2000 Malaysian Grand Prix

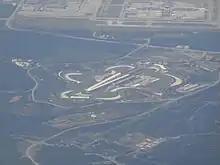
The Sepang International Circuit "(pictured in 2016)", where the race was held.

The 2000 Malaysian Grand Prix was the 17th and final race of the 2000 Formula One World Championship, held on 22 October 2000 at the clockwise Sepang International Circuit in Sepang, Selangor, Malaysia. It was the second Malaysian Grand Prix in the Formula One World Championship. Sole tyre supplier Bridgestone brought the Soft dry compound and the Intermediate, Heavy Wet and Soft wet-weather compounds to the race.